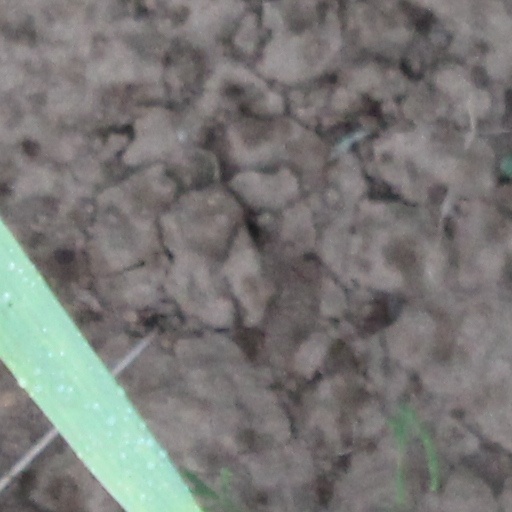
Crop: wheat